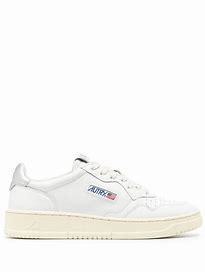
Brand: Autry
Model: Action Shoes 100